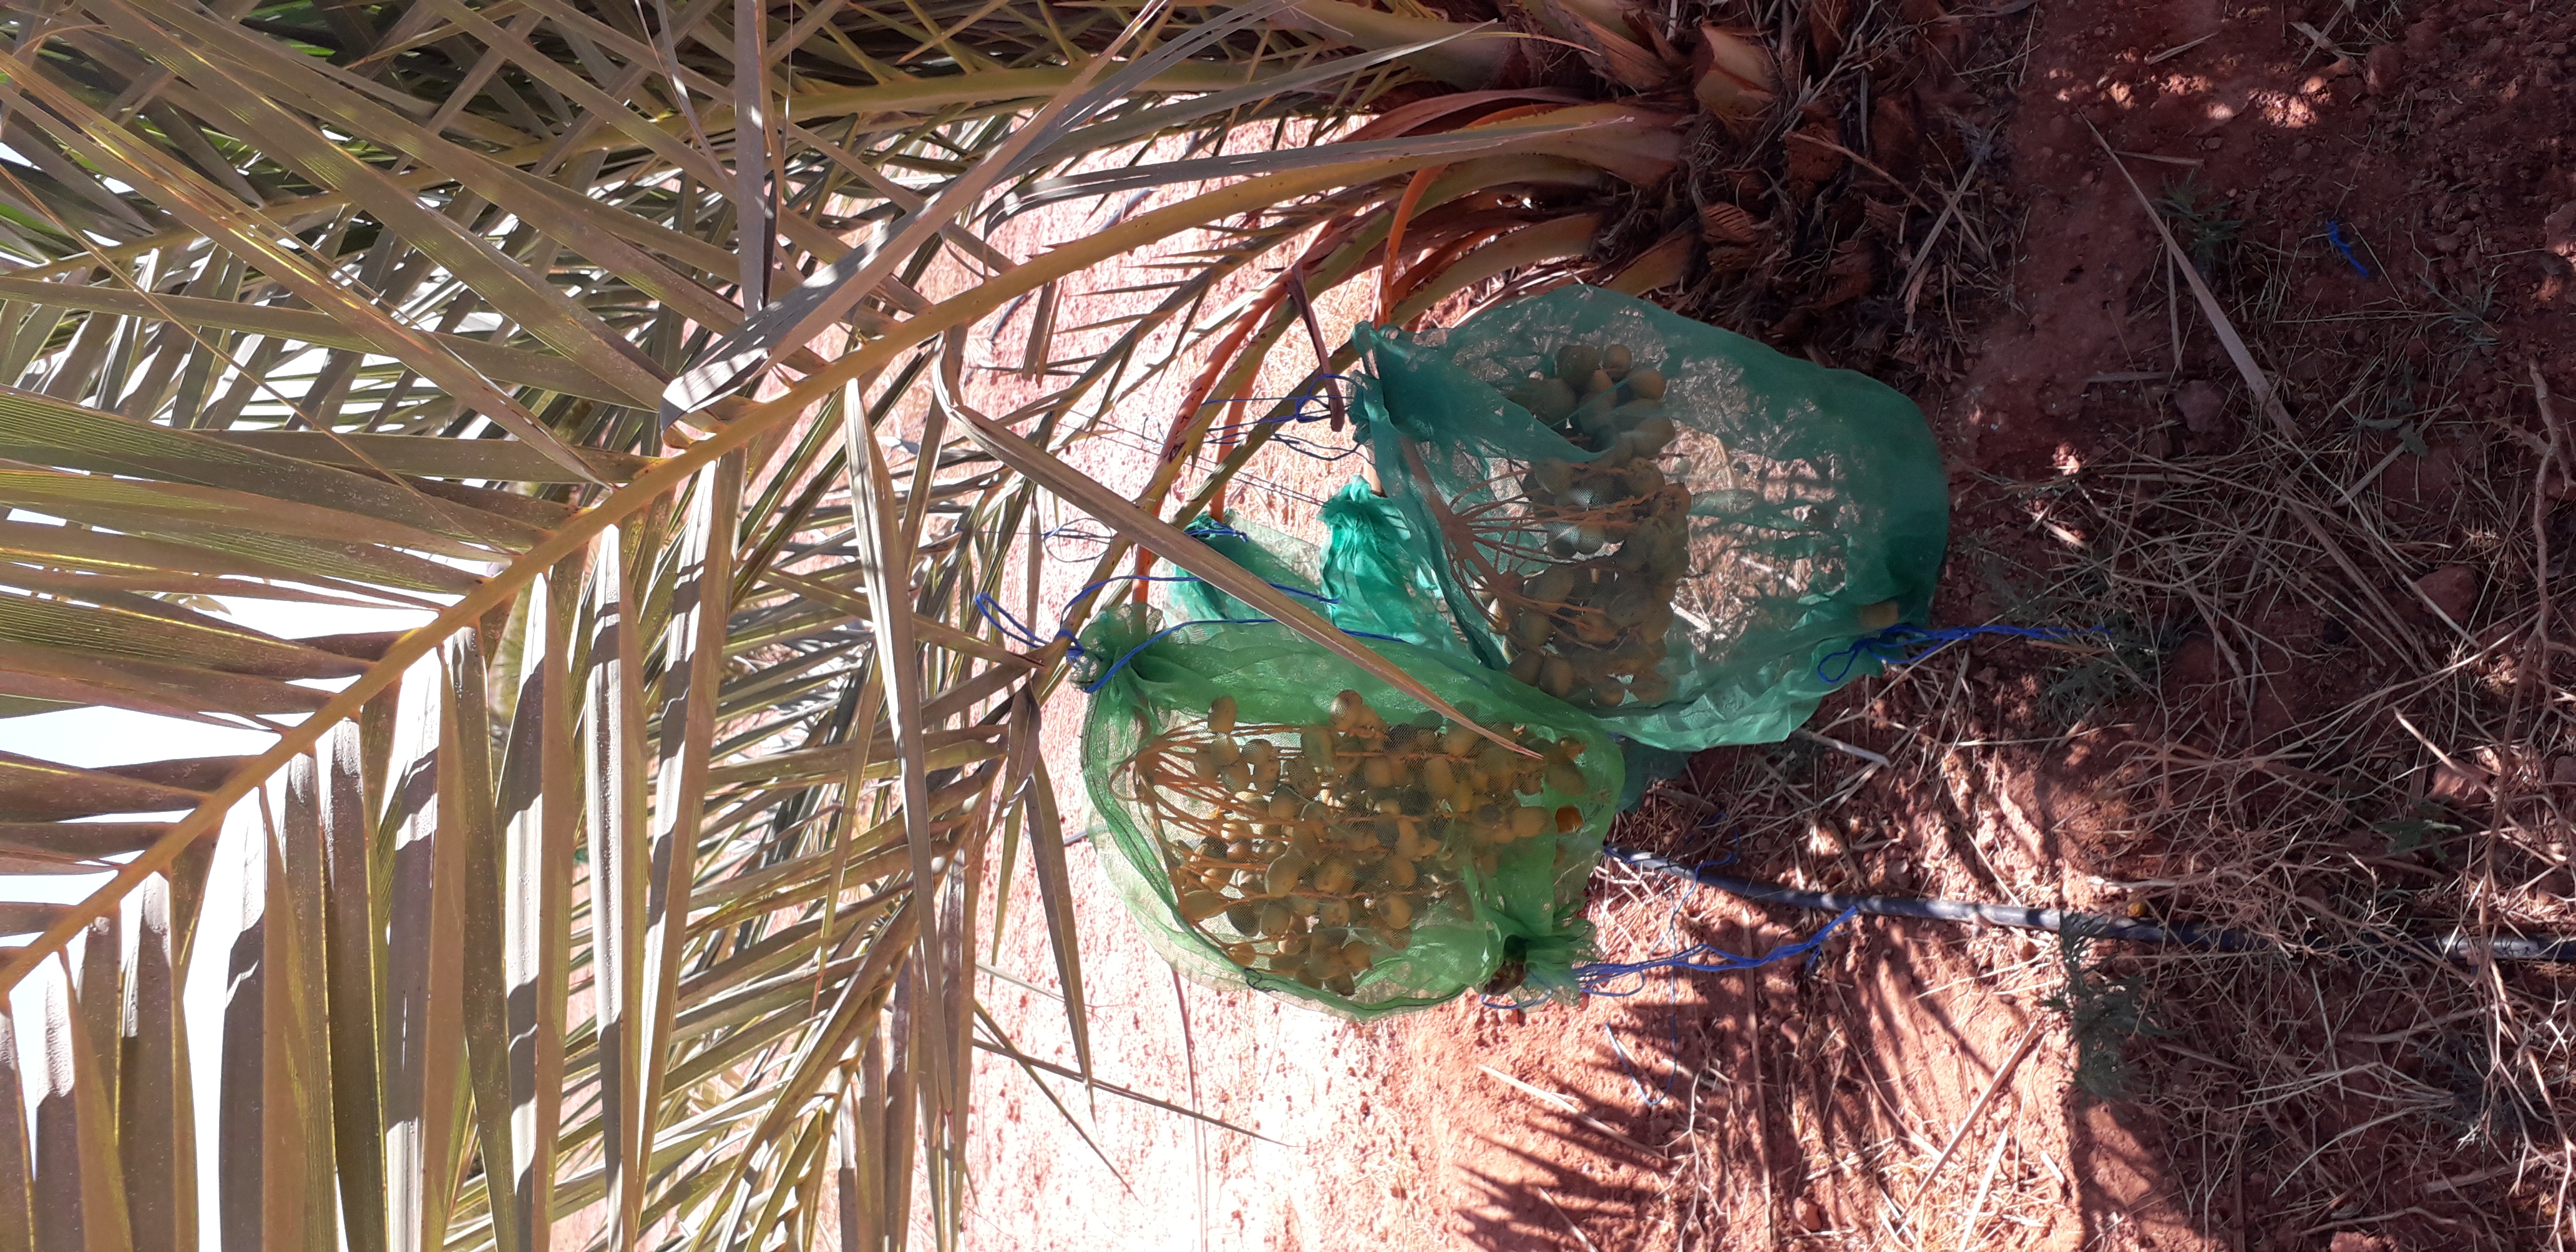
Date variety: Boufagous